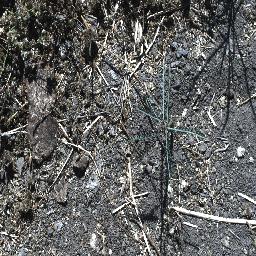
Label: parkinsonia